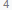
Number: 4